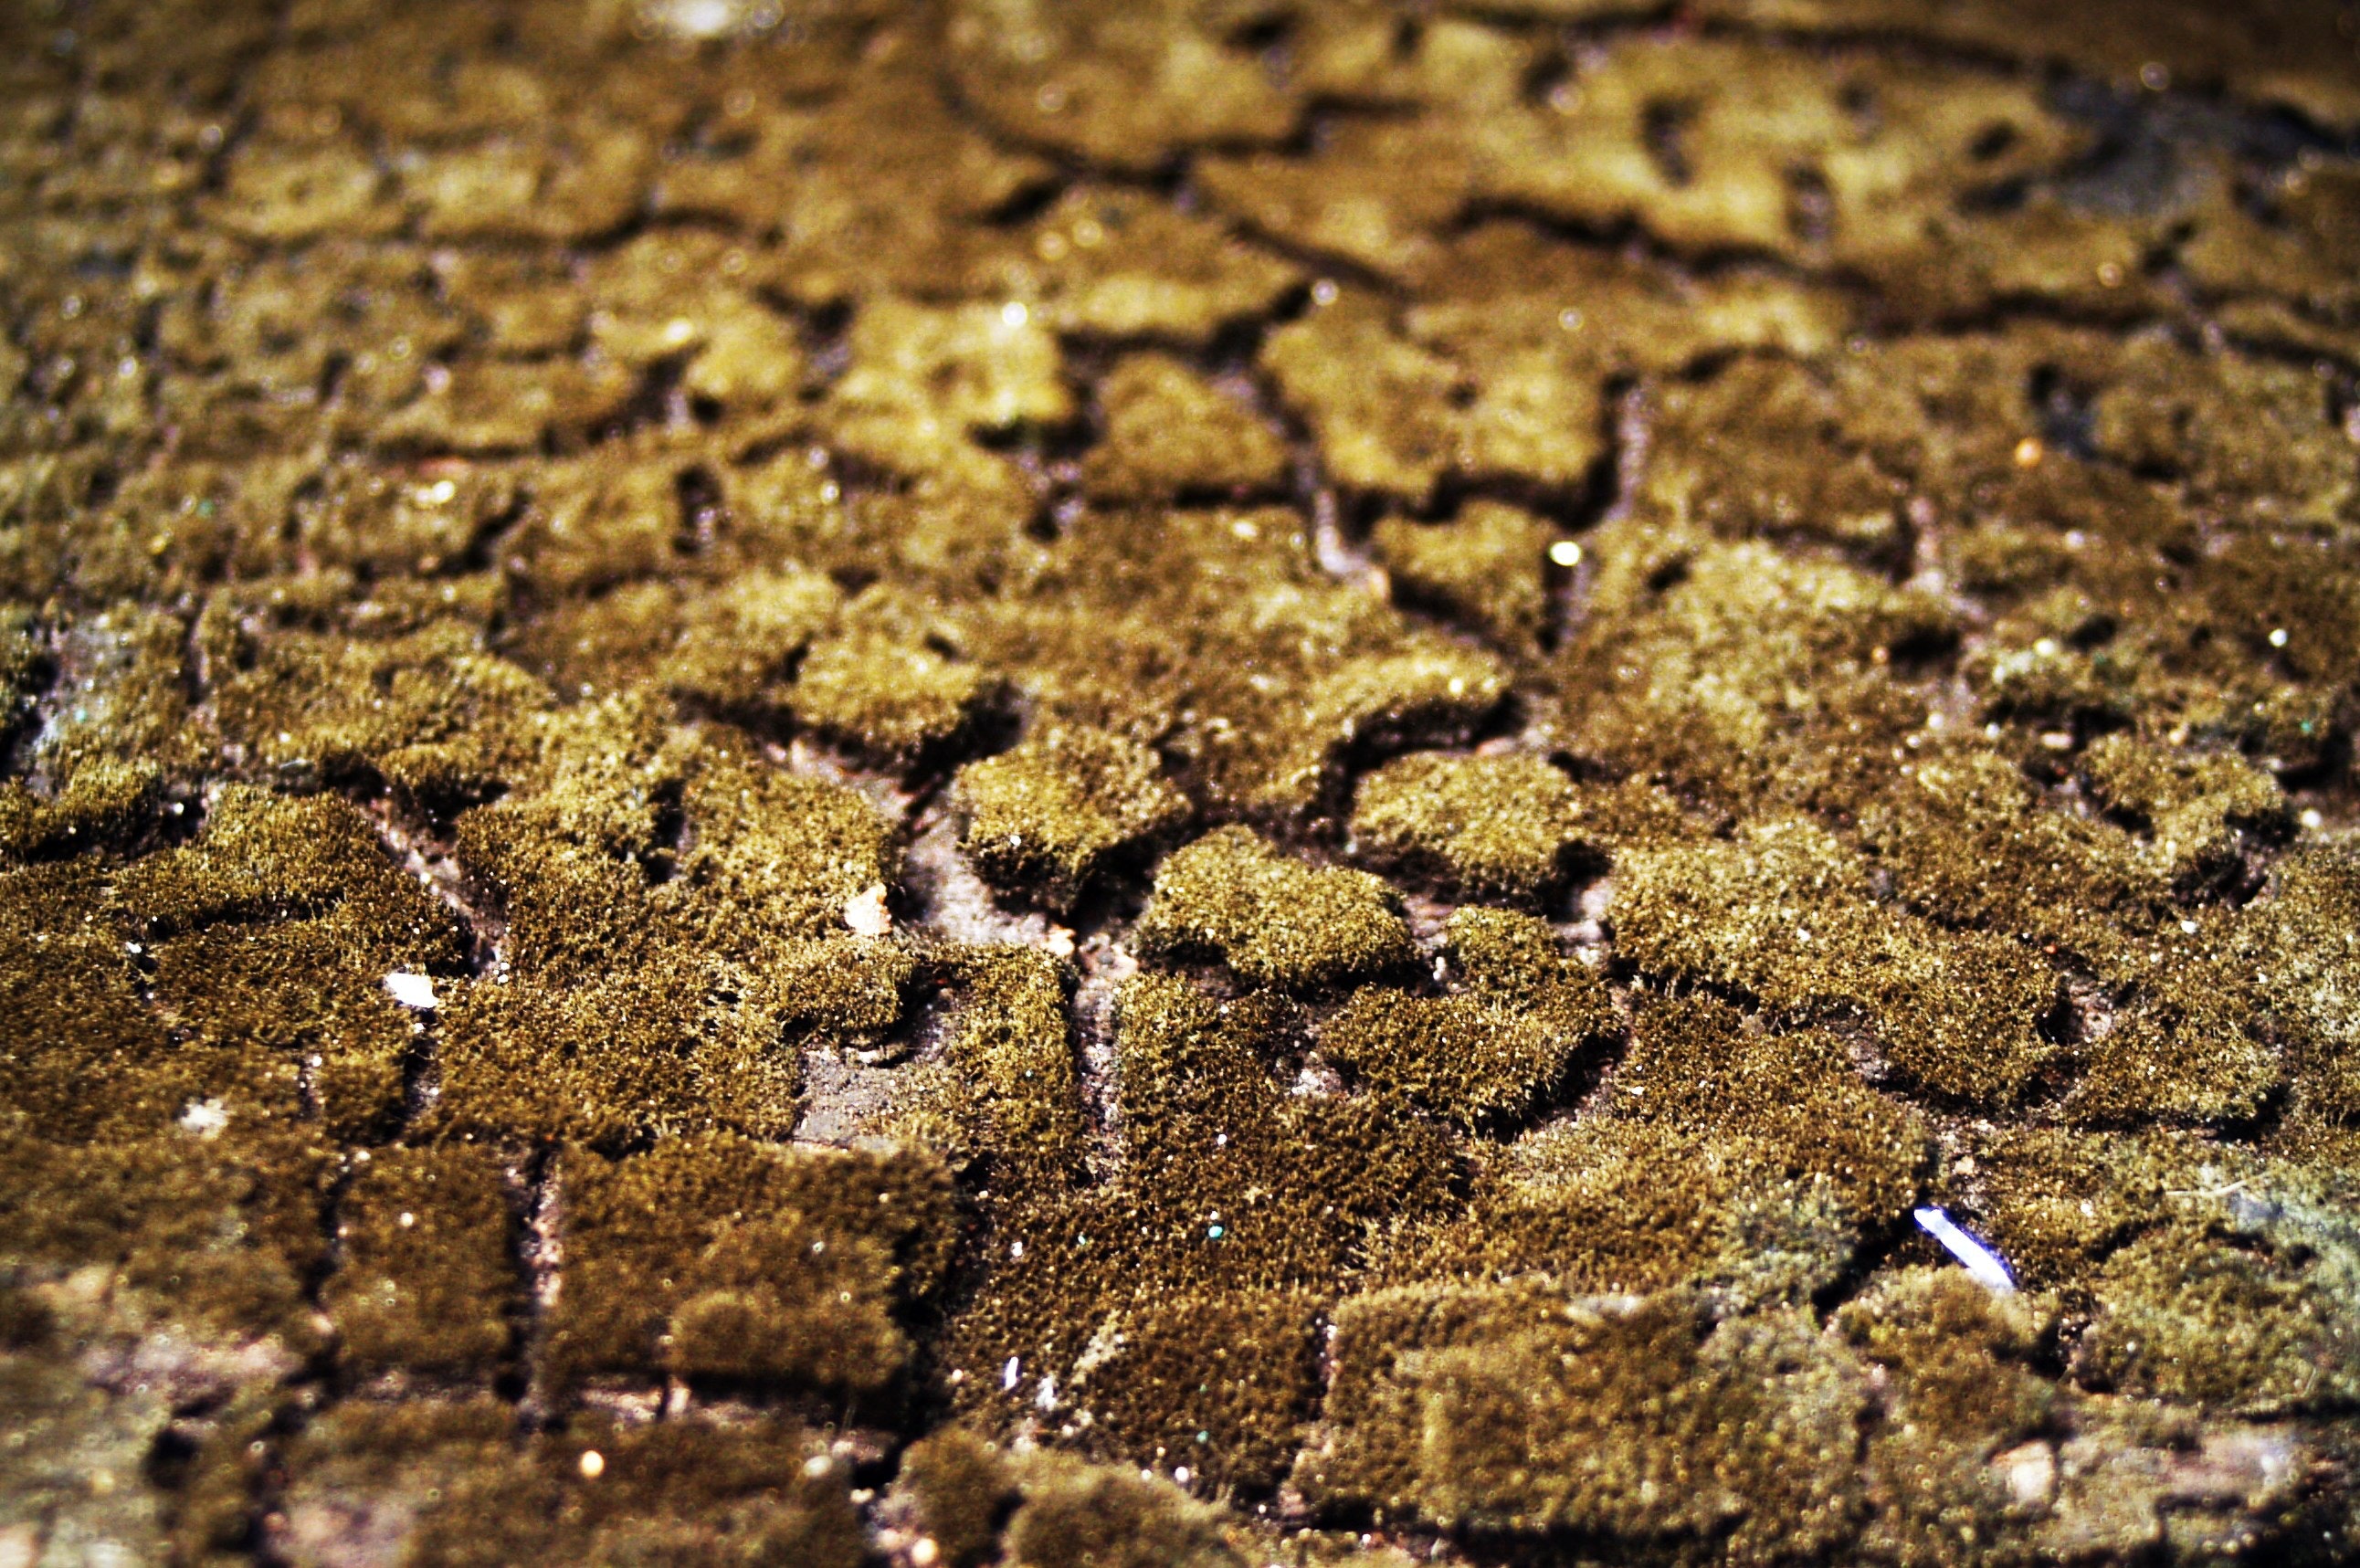
soil, close up, brown, organism, photography, macro photography, rock